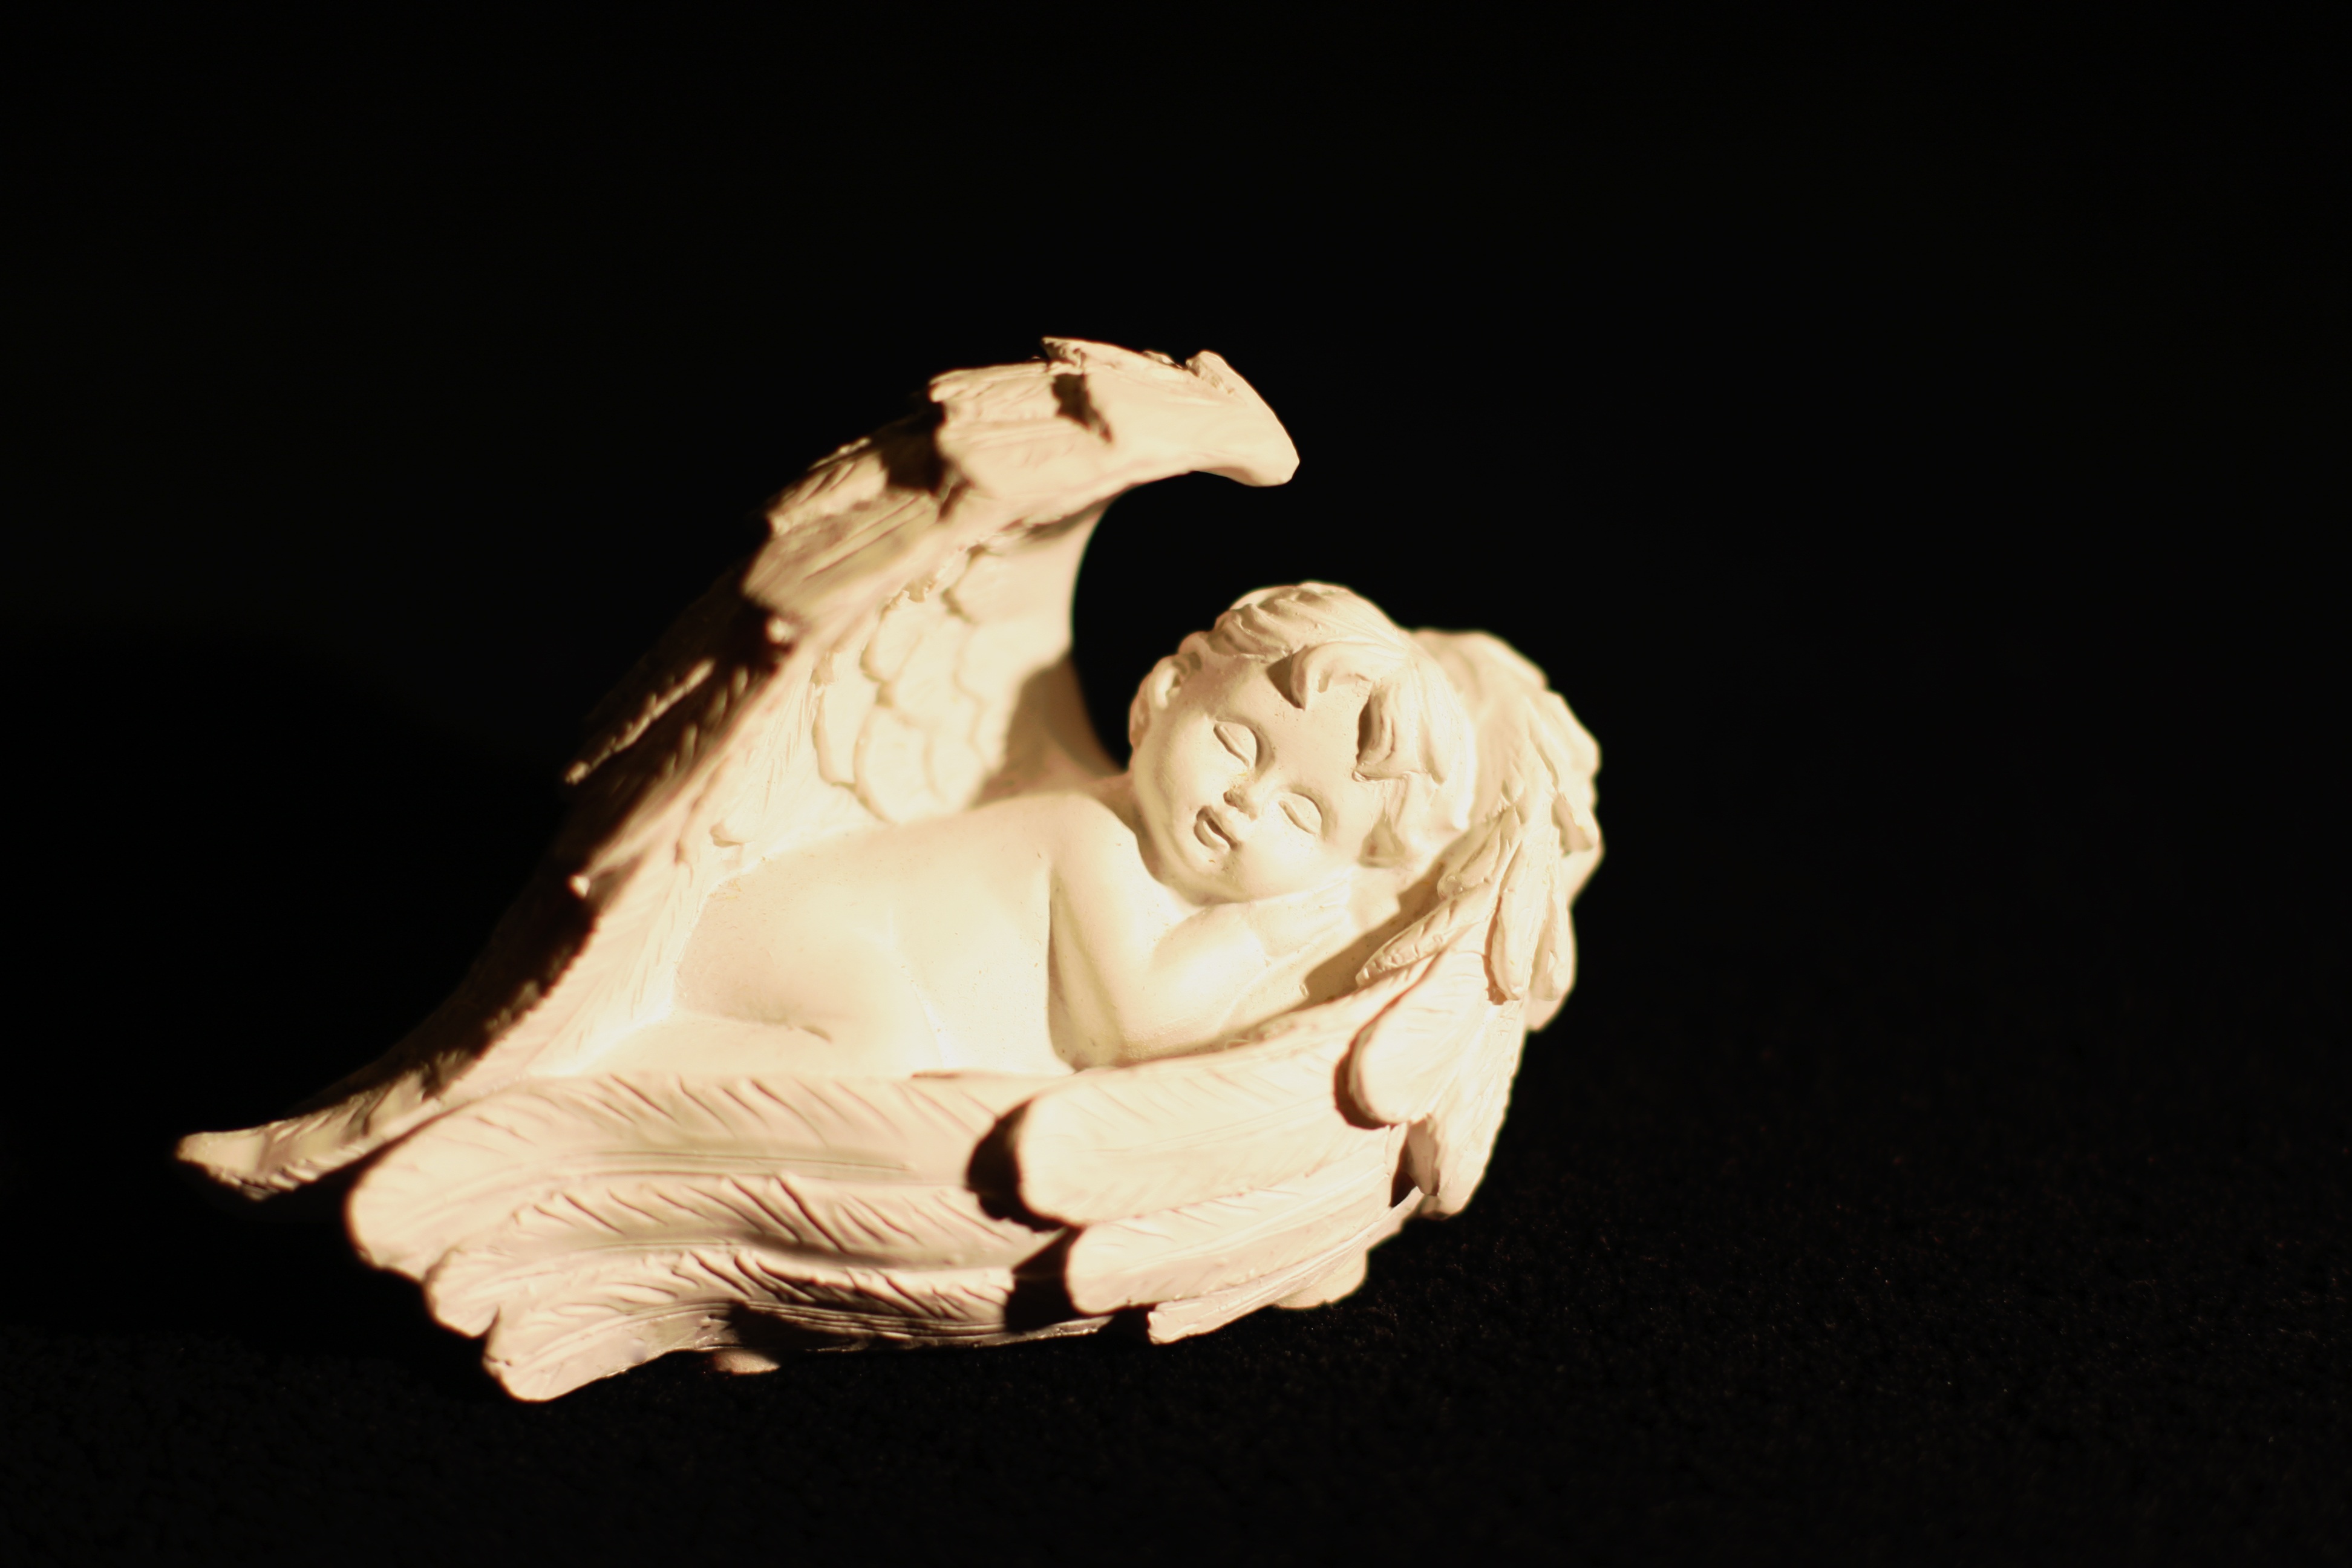
light, night, monument, statue, decoration, black, christmas, advent, christmas time, sculpture, angel, art, contemplative, figurine, carving, christmas eve